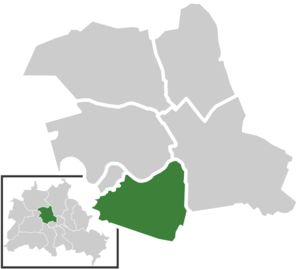
Tiergarten
Placeringen af Tiergarten i Mitte og Berlin.
Tiergarten er et område i bydelen Mitte i Berlin, Tyskland. Tiergarten ligger i det tidligere Vestberlin.